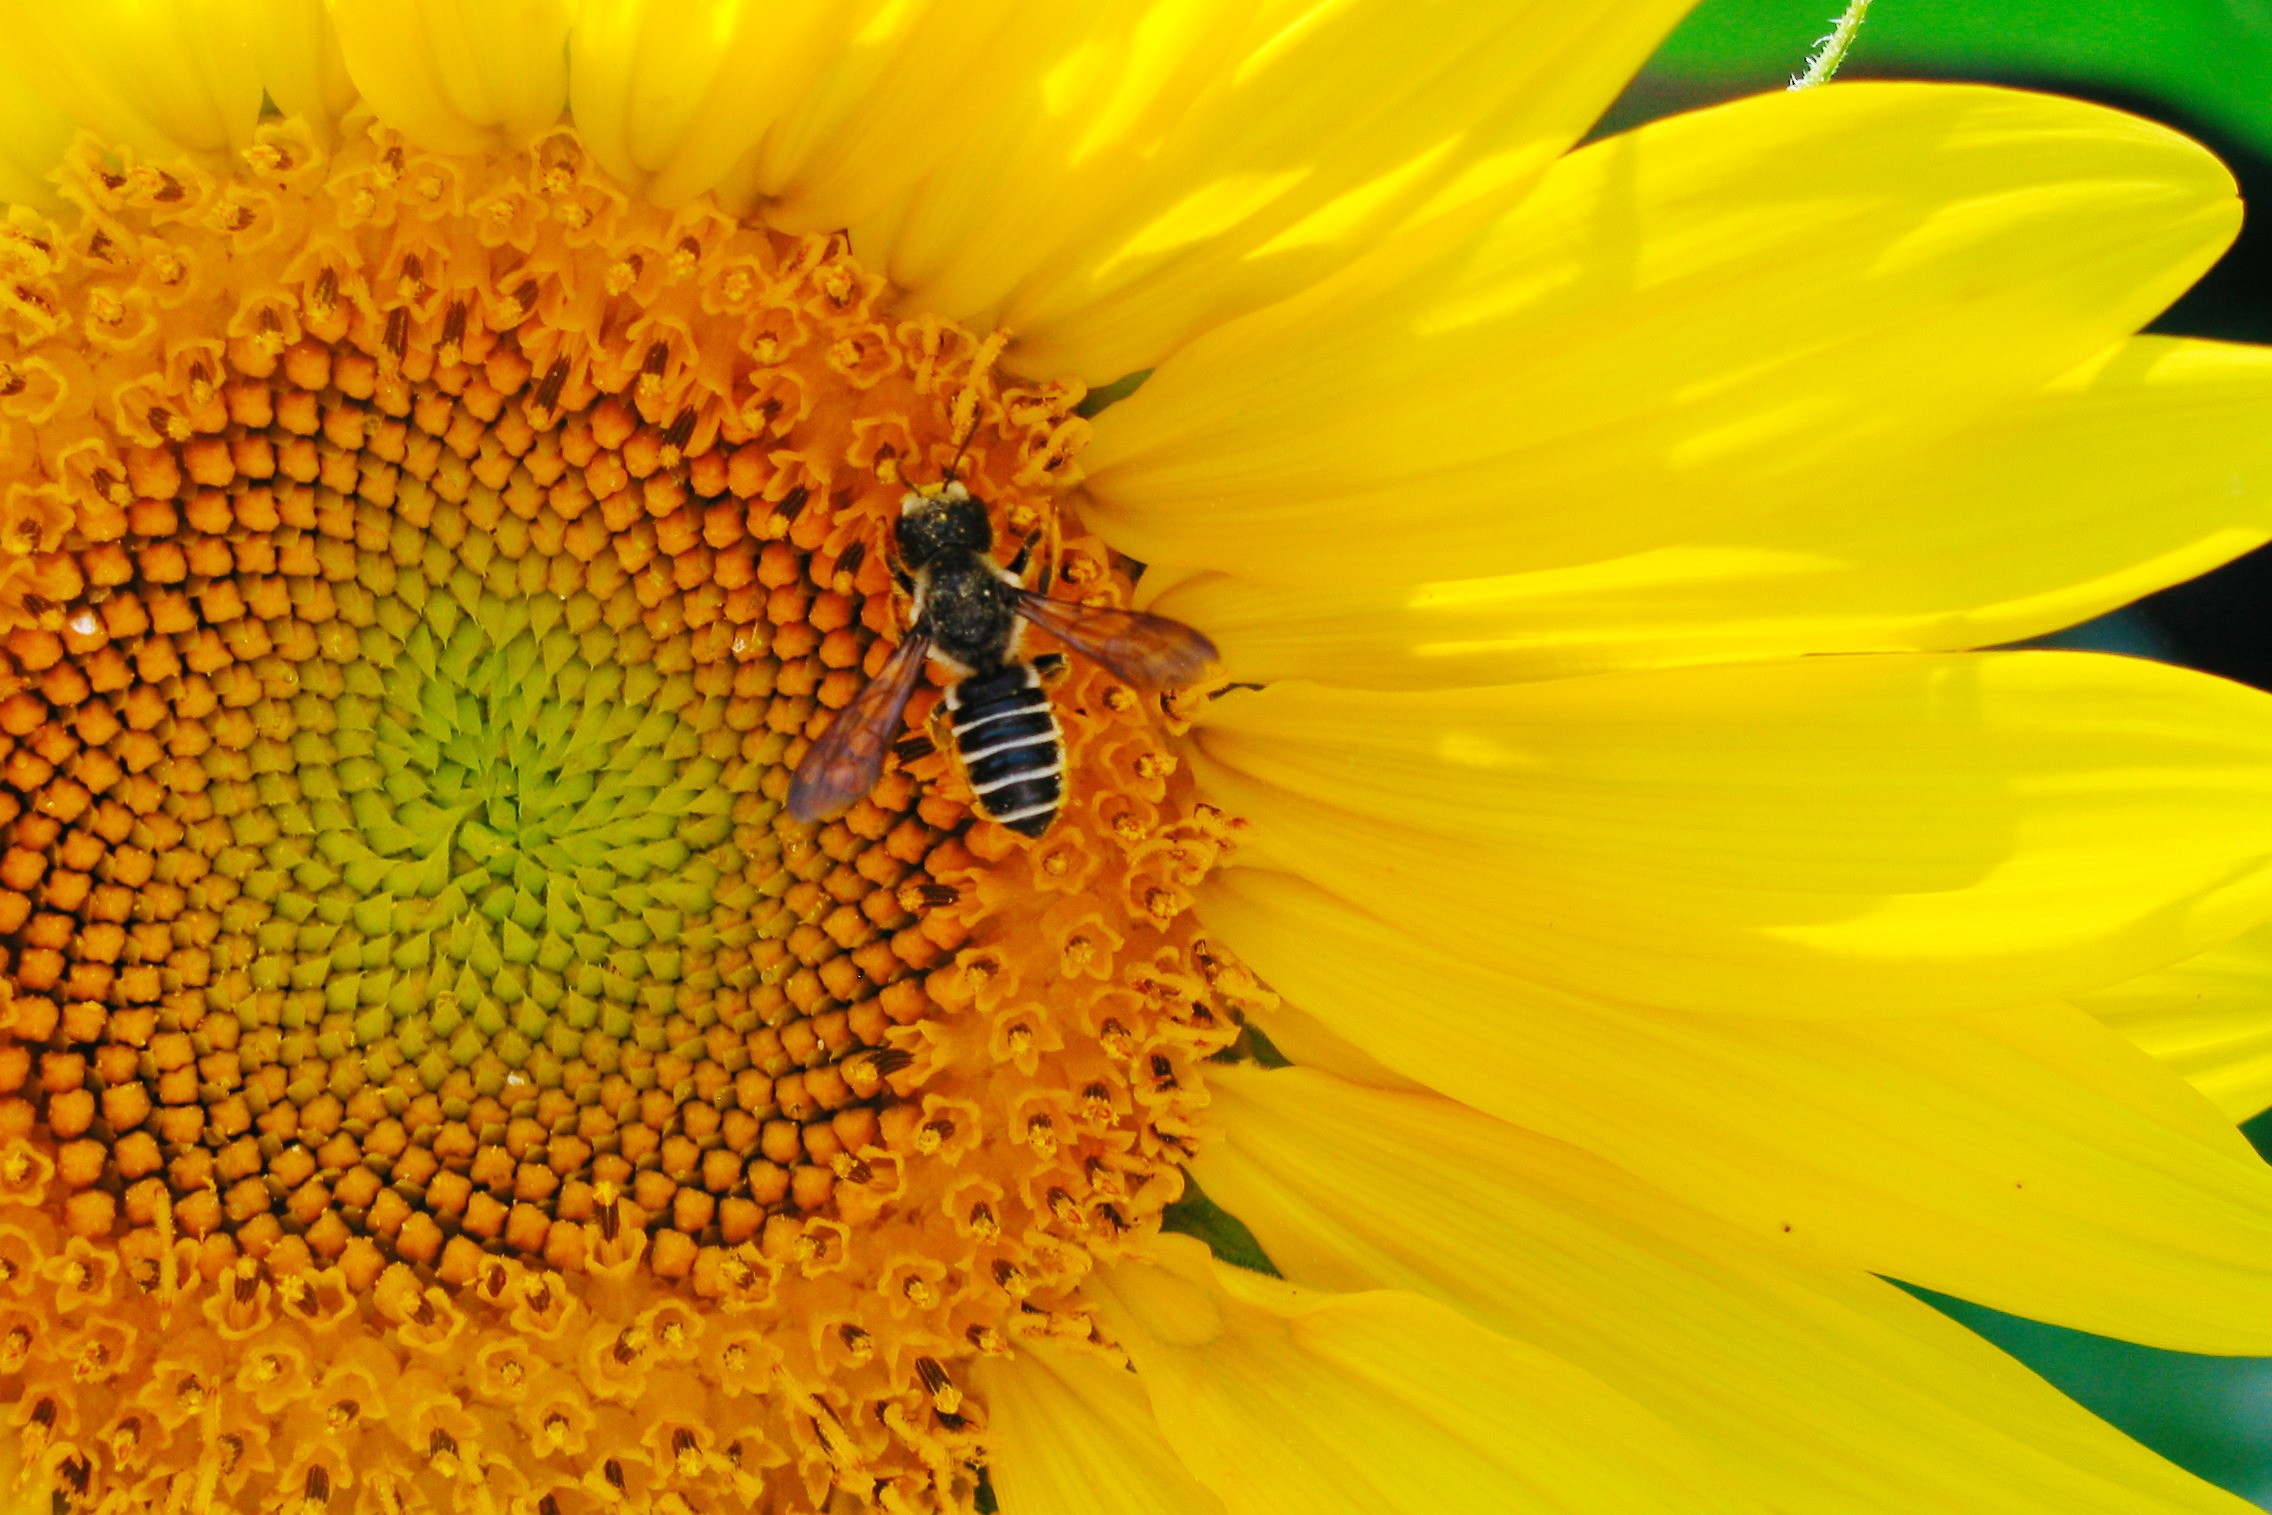
nature, plant, flower, petal, pollen, pollination, insect, pollinate, yellow, flora, sunflower, close up, bee, nectar, pollinating, macro photography, flowering plant, daisy family, sunflower seed, annual plant, plant stem, land plant